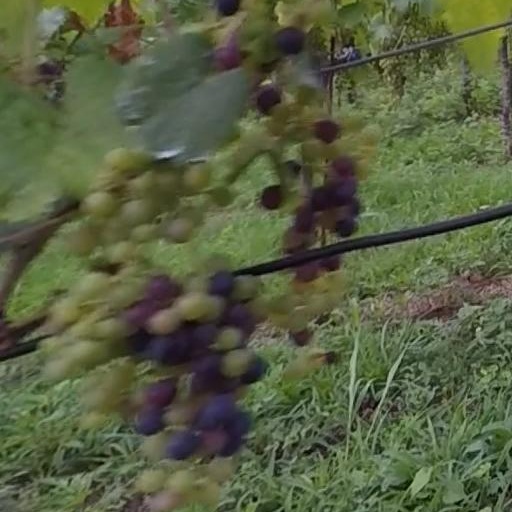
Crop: grape